Emu Field, South Australia

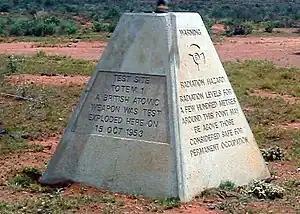
Obelisk at the Totem One test site

Emu Field (also Emu Junction or simply Emu) is the site of Operation Totem, a pair of nuclear tests conducted by the British Government in South Australia during October 1953.